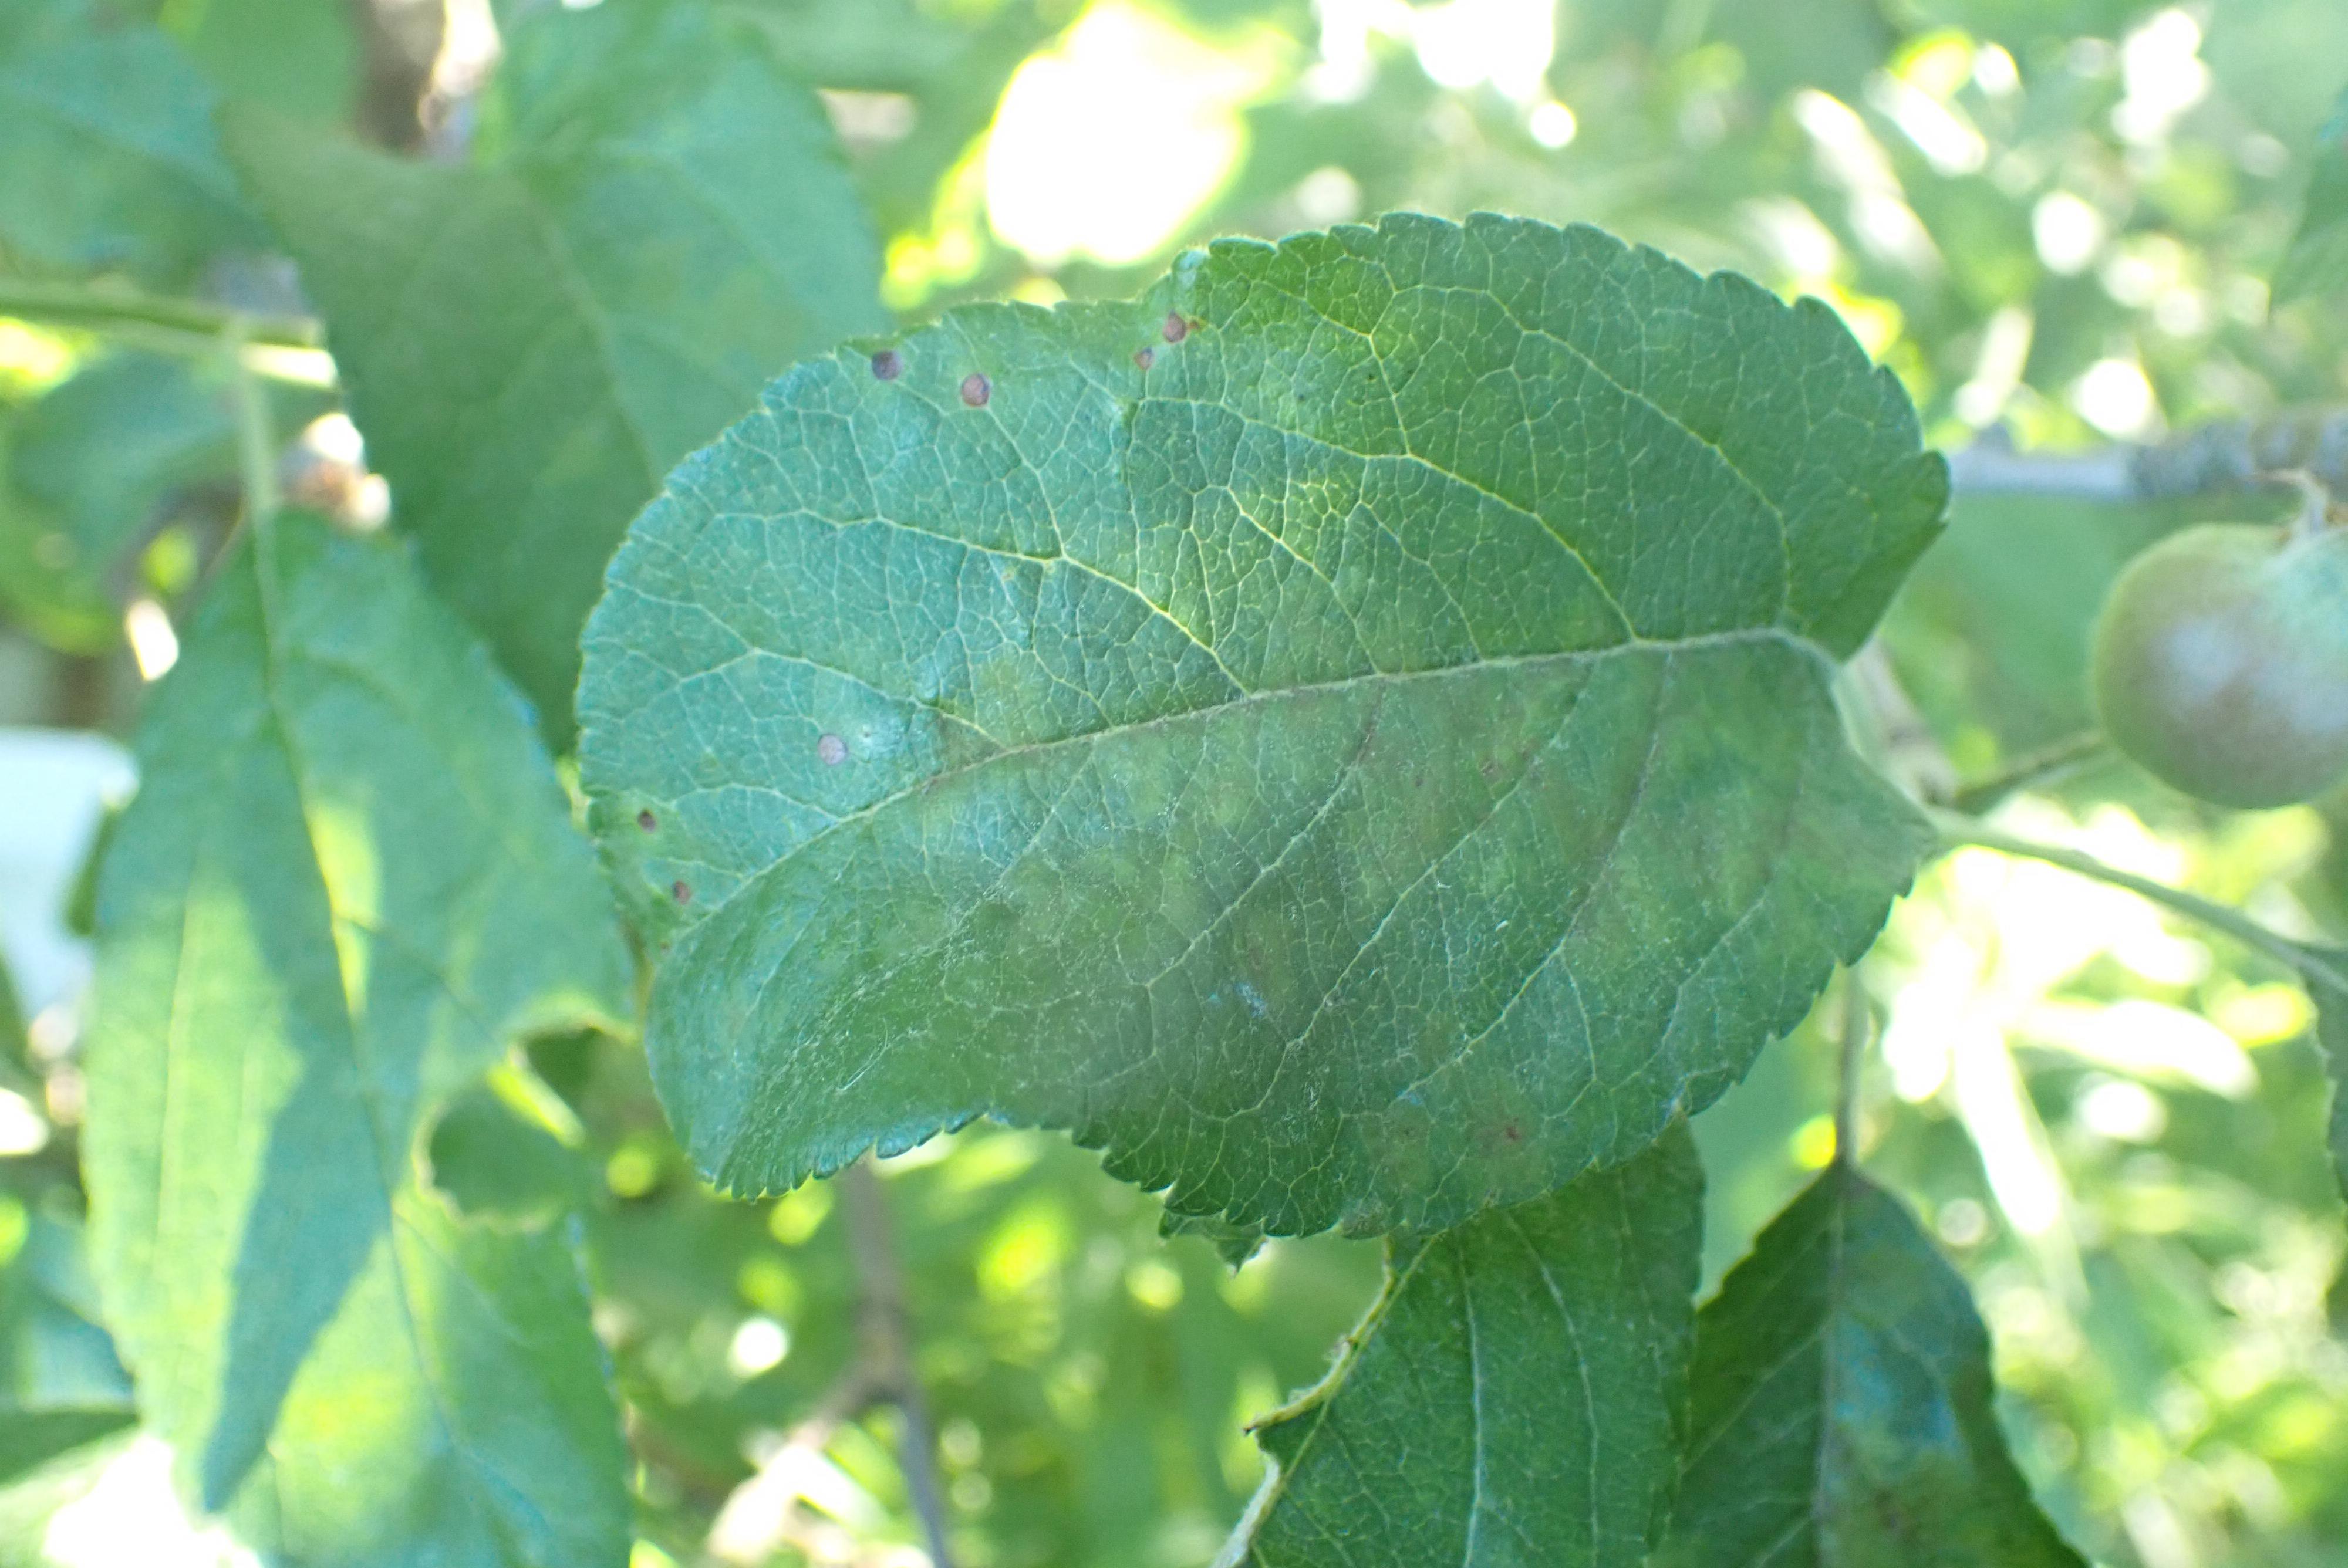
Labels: scab, frog_eye_leaf_spot